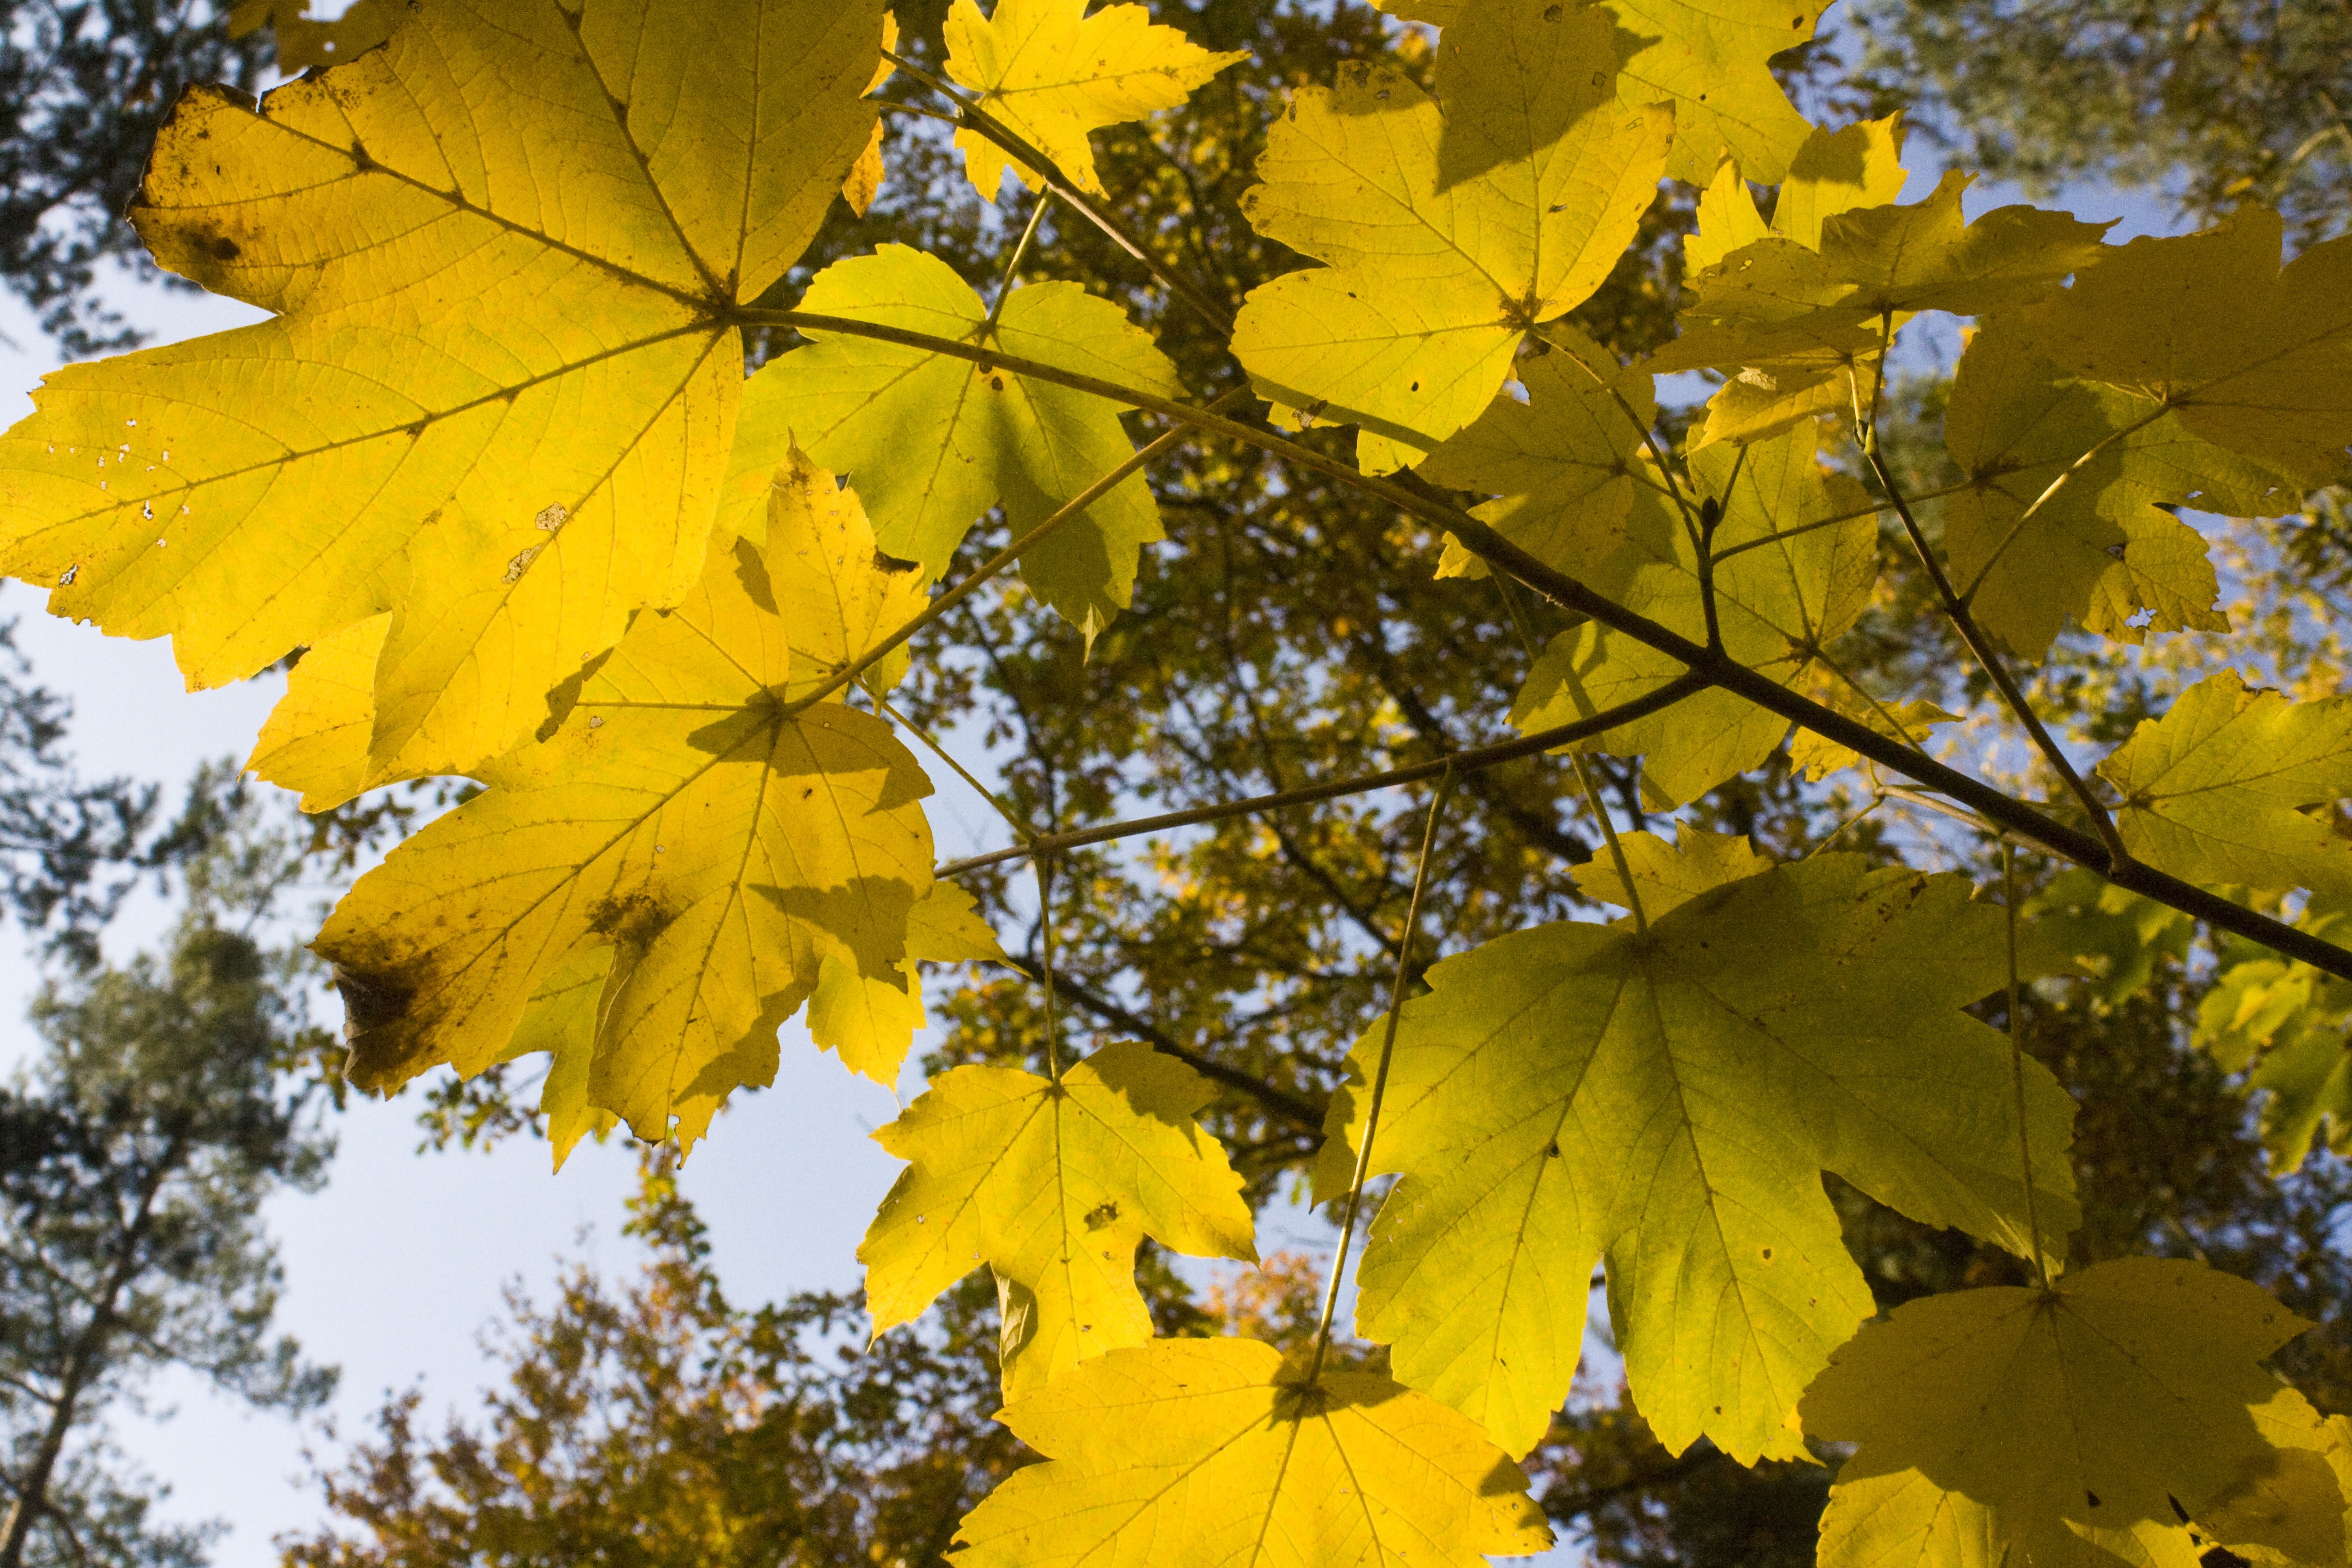
tree, branch, plant, sunlight, leaf, golden, autumn, yellow, season, maple, maple tree, maple leaf, deciduous forest, bright, deciduous, october, flowering plant, maidenhair tree, woody plant, land plant